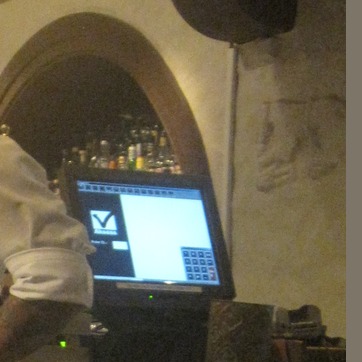
Material: plastic